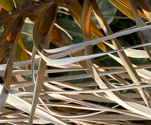
Label: Potassium Deficiency